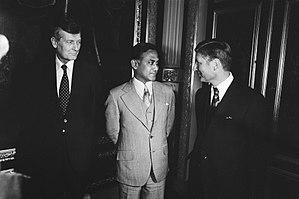
Jan de Koning, né le 31 août 1926 à Zwartsluis et mort le 8 octobre 1994 à Leyde, est un homme politique néerlandais, membre de l'Appel chrétien-démocrate.